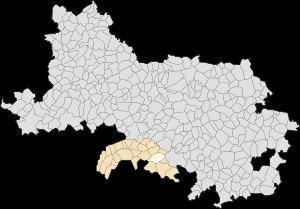
Foncquevillers est une commune française située dans le département du Pas-de-Calais en région Hauts-de-France.